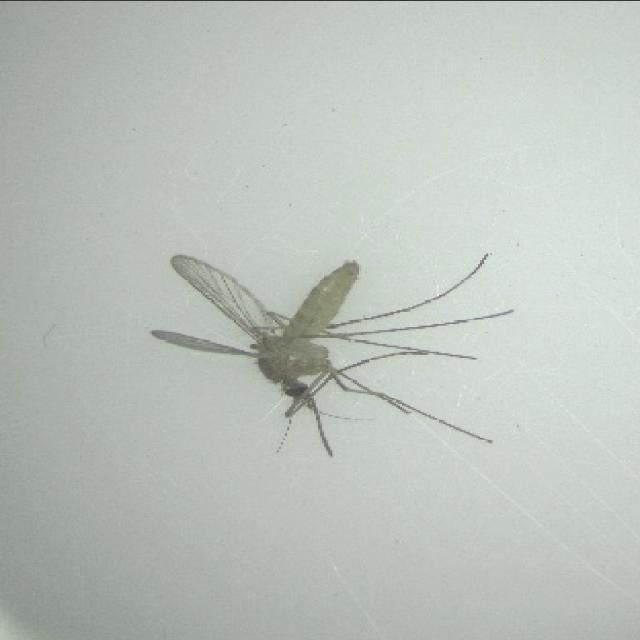
Species: culex_pipiens